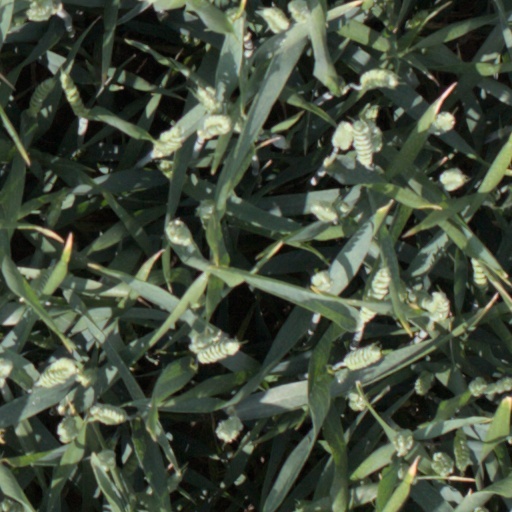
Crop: wheat